Qianzhousaurus

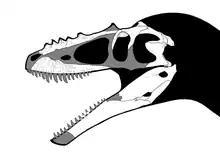
Holotype skull diagram of "A. remotus", which together with "A. altai", form the closest relatives of "Qianzhousaurus"

The discovery of "Qianzhousaurus" led to a new branch of the tyrannosaur family being named, consisting of the long-snouted "Q. sinensis" and the two known species of "Alioramus". This clade, named the tribe Alioramini, had an uncertain placement relative to other members of the tyrannosaur branch in the initial analysis that discovered it. The primary phylogenetic analysis found Alioramini to be closer to "Tyrannosaurus" than to "Albertosaurus", and therefore a member of the group Tyrannosaurinae. However, a second analysis in the same paper found it to be located outside of the clade including Albertosaurinae and Tyrannosaurinae, and therefore the sister group of Tyrannosauridae. Below is the first analysis found by the authors: